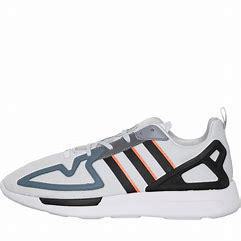
Brand: Adidas
Model: ZX 2K Flux